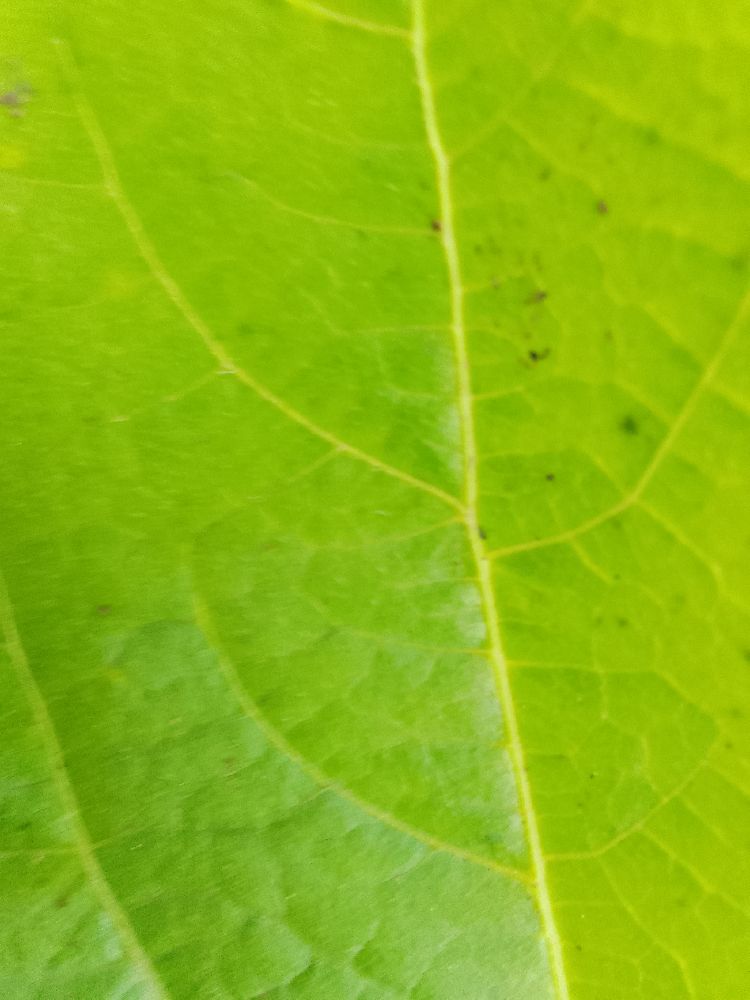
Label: healthy